Clevedon Hall

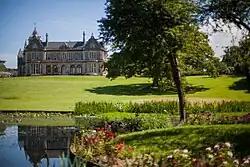
A view from the gardens

Clevedon Hall is a mansion with of land in Clevedon, North Somerset, England. It is a Grade II* listed building. It is not to be confused with Cliveden on the Thames near Taplow, nor other houses with similar names.